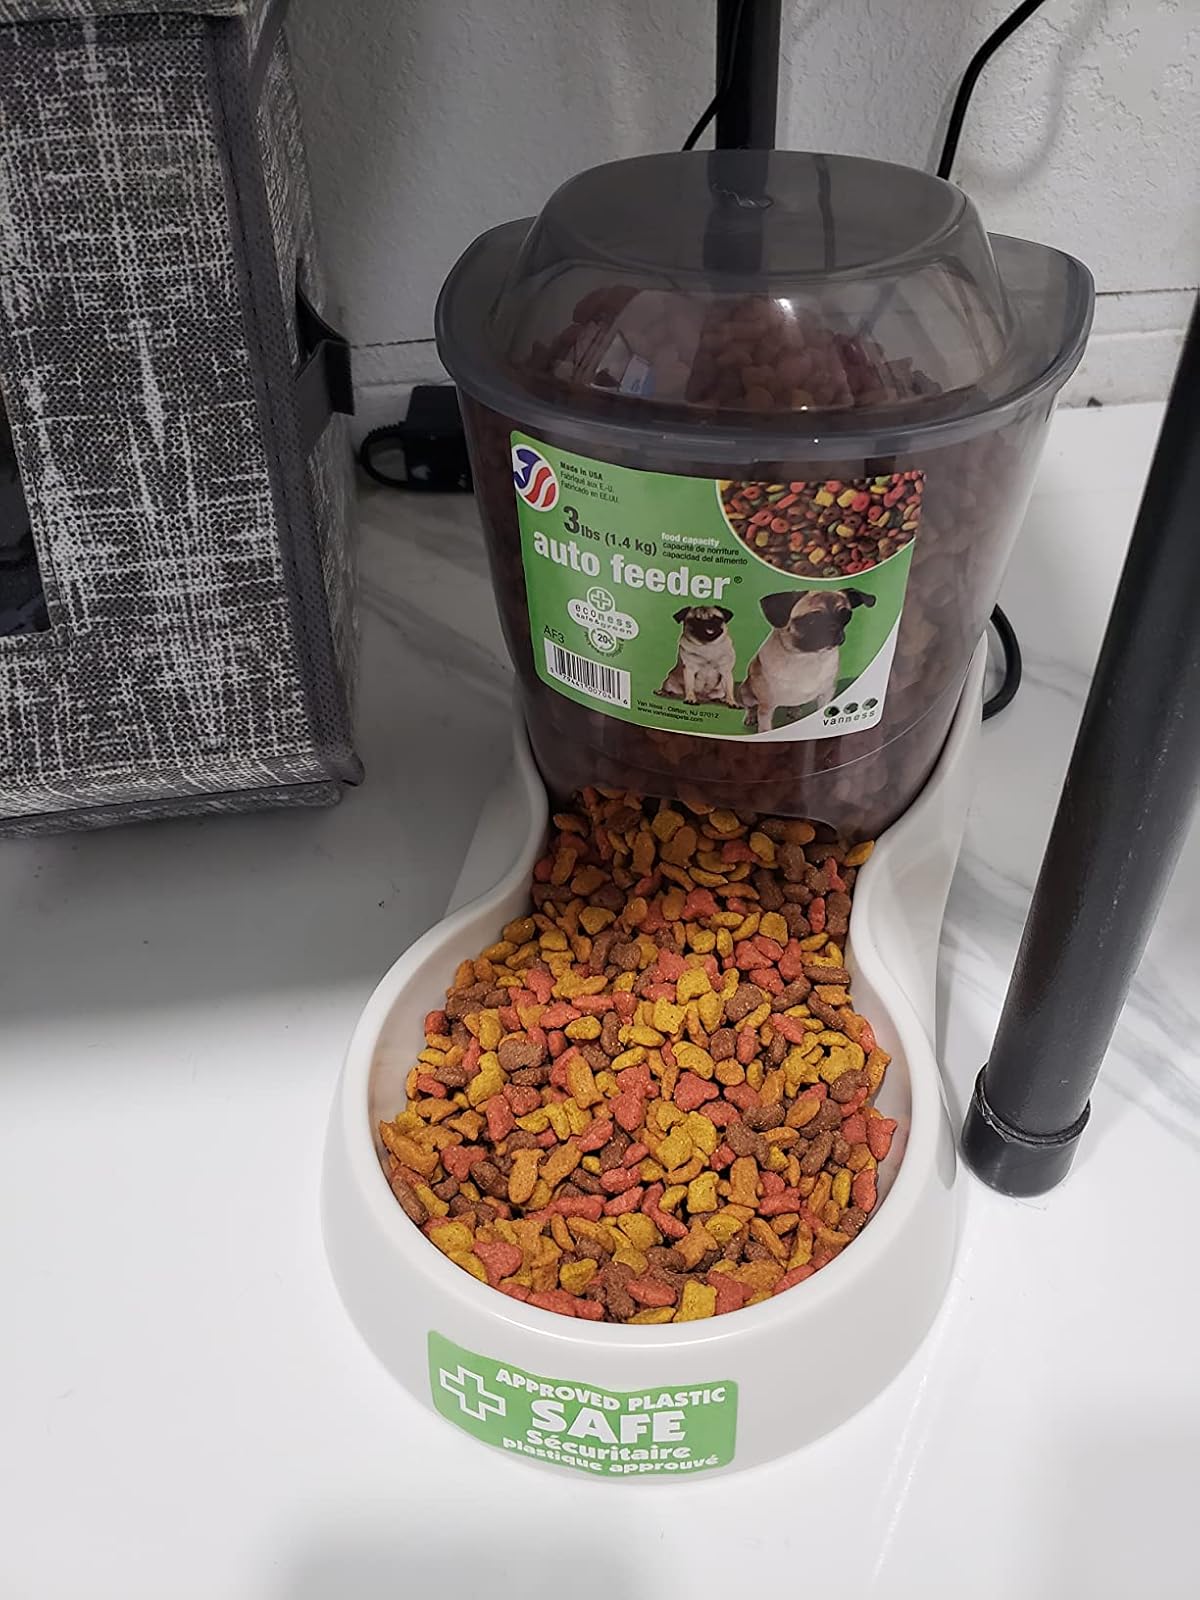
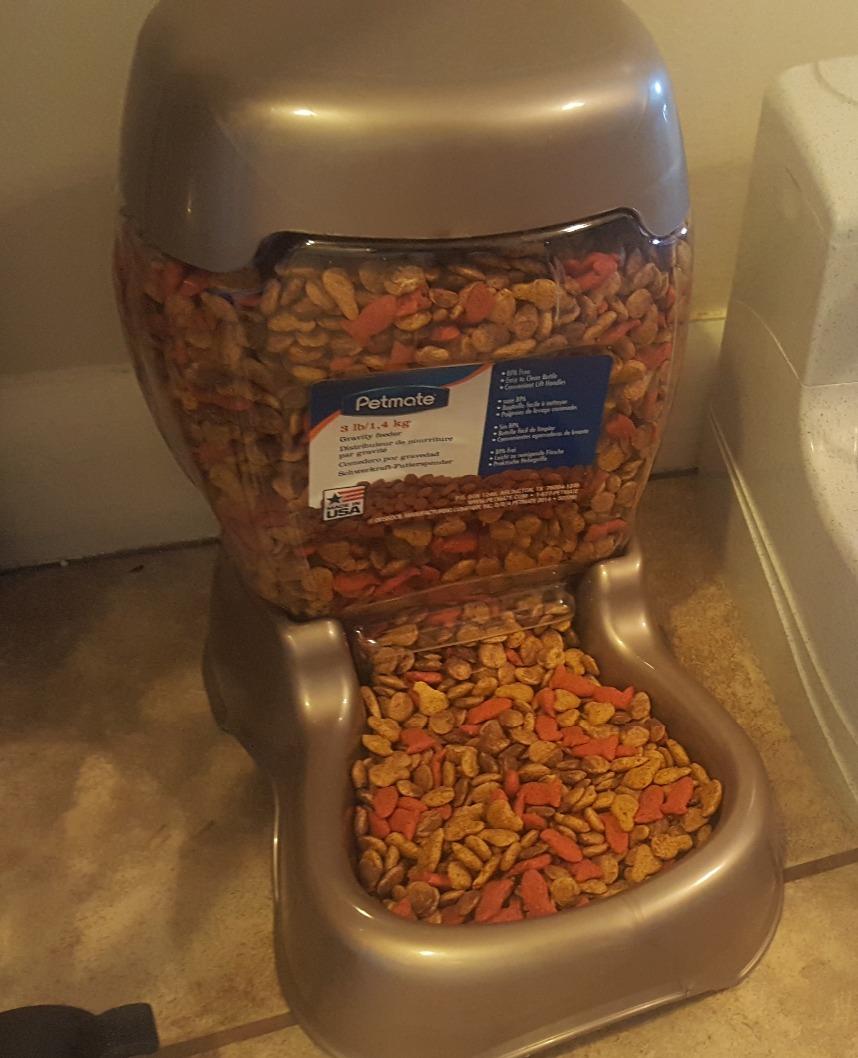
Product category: items_feeder
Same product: no